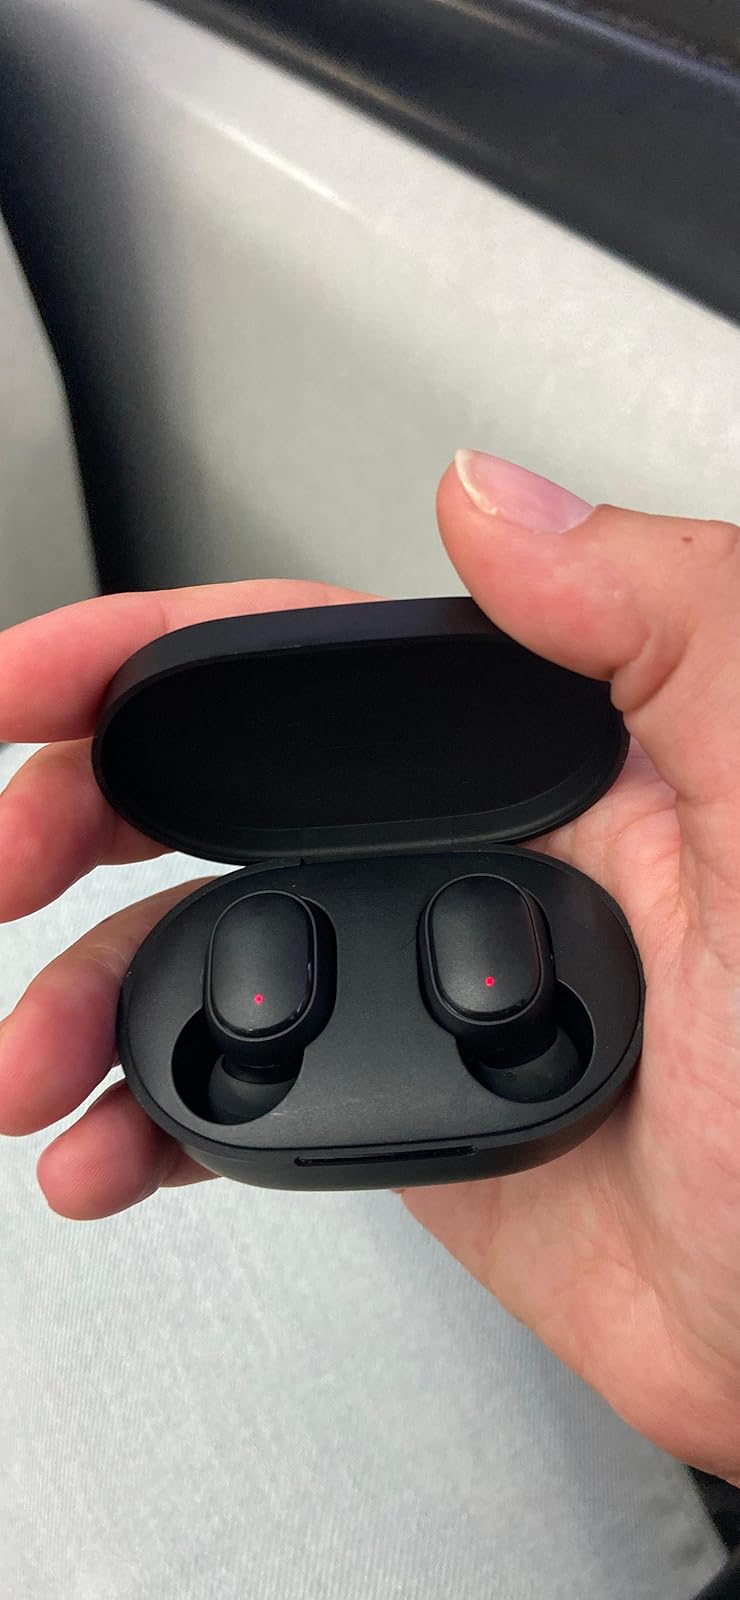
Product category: earbuds
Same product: yes